List of Foundation series characters

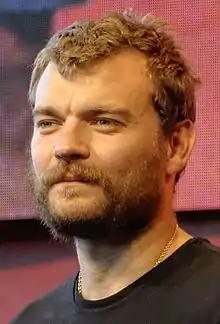
Pilou Asbæk portrays the Mule in season three.

In the "Foundation and Empire" story "The Mule", a mysterious figure called the Mule has conquered the planet Kalgan with no military force and no resistance from the Kalganians. Foundation-aligned newlyweds Bayta and Toran Darell leave Kalgan with the Mule's fugitive court jester, Magnifico Giganticus, and soon the Foundation falls to the Mule as well. The Darells and elder Foundation scholar Ebling Mis escape with Magnifico to find the rumored Second Foundation, their only hope to stop the Mule. After tireless research, a dying Mis announces that he knows where the Second Foundation is. Bayta kills him before he can reveal the location, having just realized that Magnifico is the Mule, who seeks the Second Foundation so he can destroy it. He is a mutant who can sense and manipulate the emotions of others, an ability he has employed to conquer planets bloodlessly, to "Convert" Foundation intelligence officer Han Pritcher into a loyal agent, and to compel Mis to work himself to death. The Mule promises to find and destroy the Second Foundation, the only threat to his eventual reign over the entire galaxy.